Solingen Vogelpark station

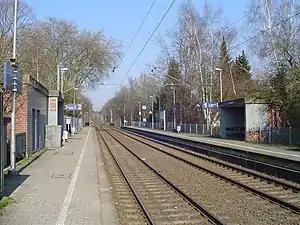
2007

Solingen Vogelpark station is in the city of Solingen in the German state of North Rhine-Westphalia. It is on the Düsseldorf–Solingen railway, which was opened on 3 January 1894 by the Prussian state railways. The station was also opened in 1976 or 1977 and it is classified by Deutsche Bahn as a category 5 station.